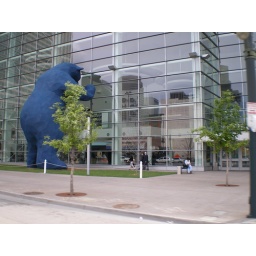
it was the weirdest thing, there was this huge blue bear walking around downtown denver